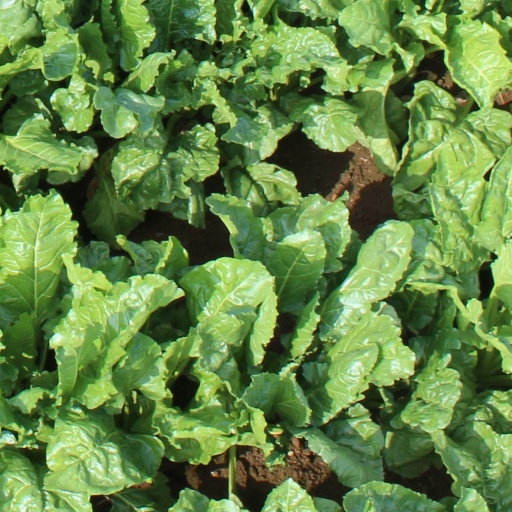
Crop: sugar beet